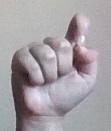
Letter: fa